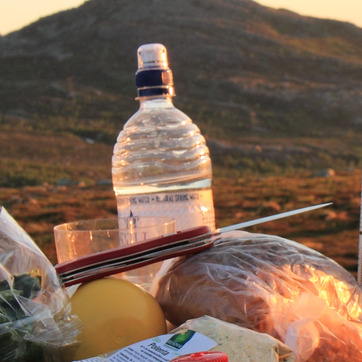
Material: plastic